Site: brandenburg
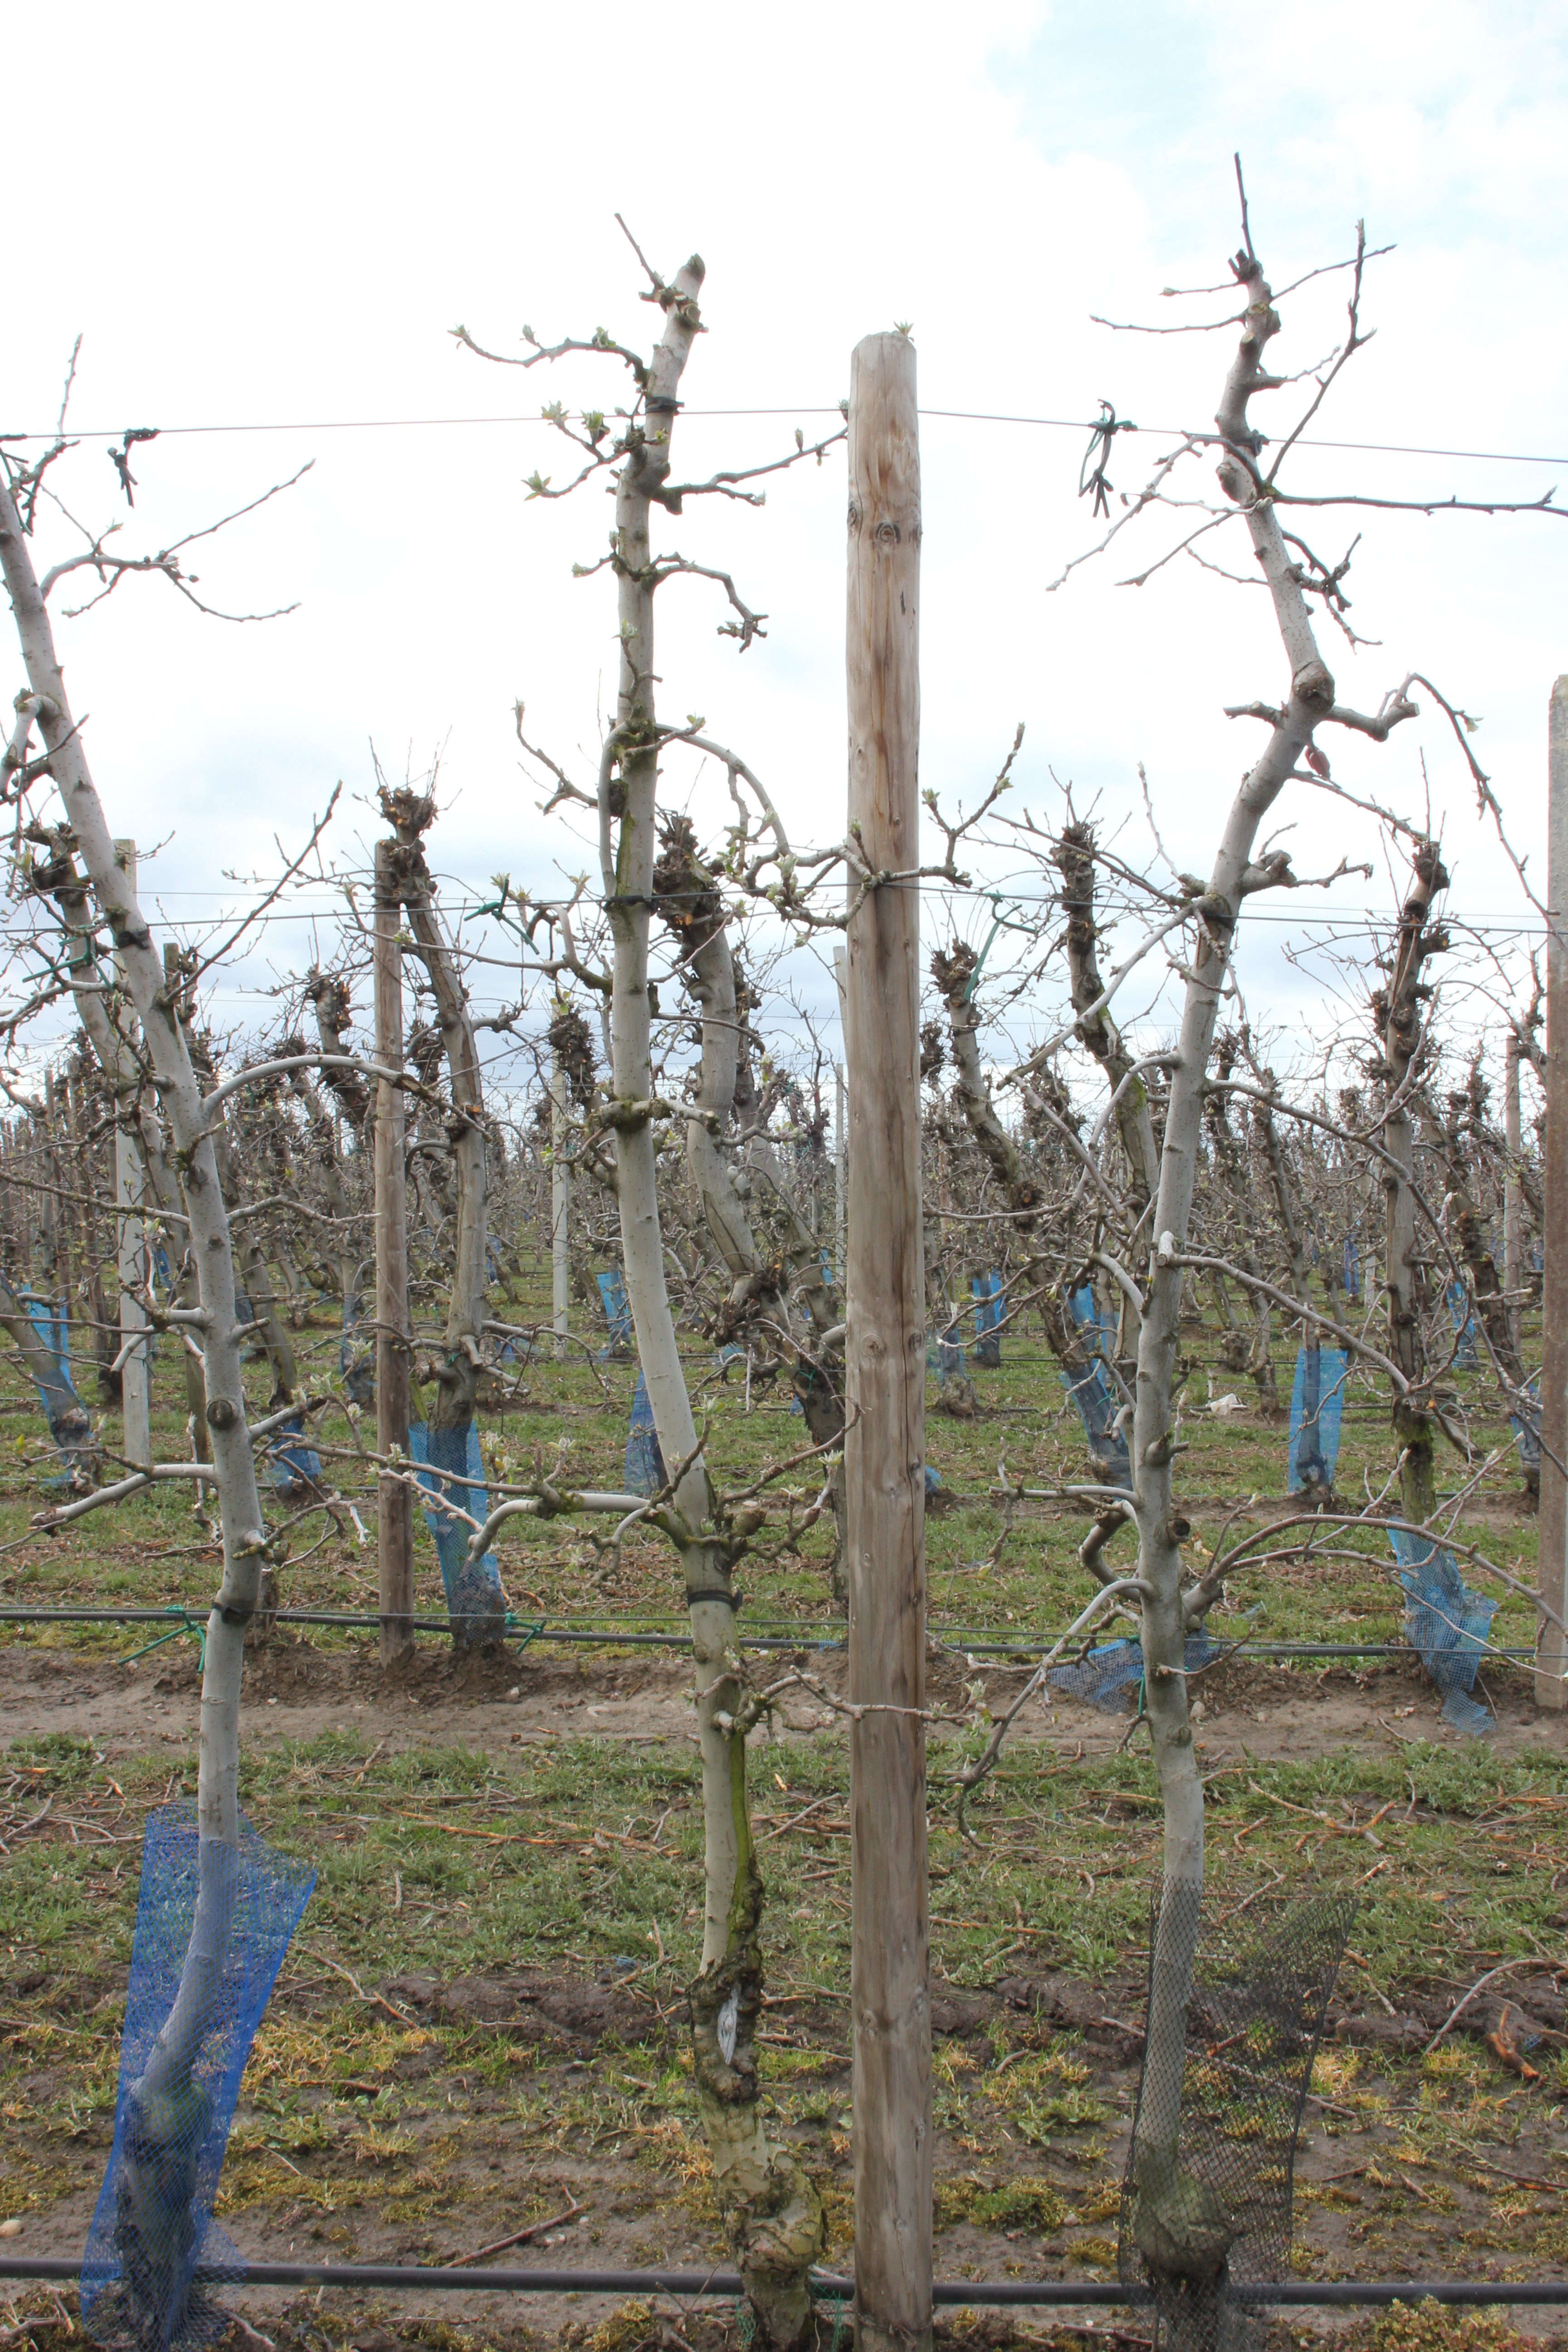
Growth stage (BBCH 55): Inflorescence emergence